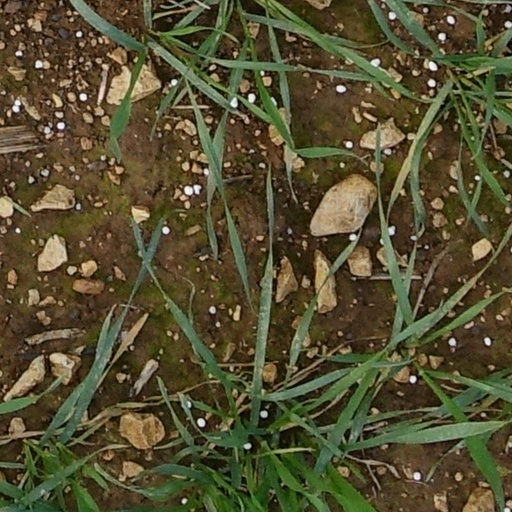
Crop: wheat